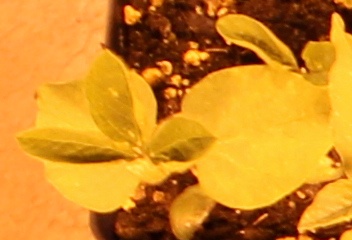
Label: Soybean